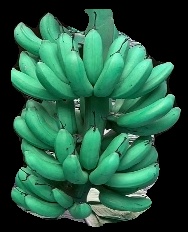
Variety: rasbale
Grade: grade1